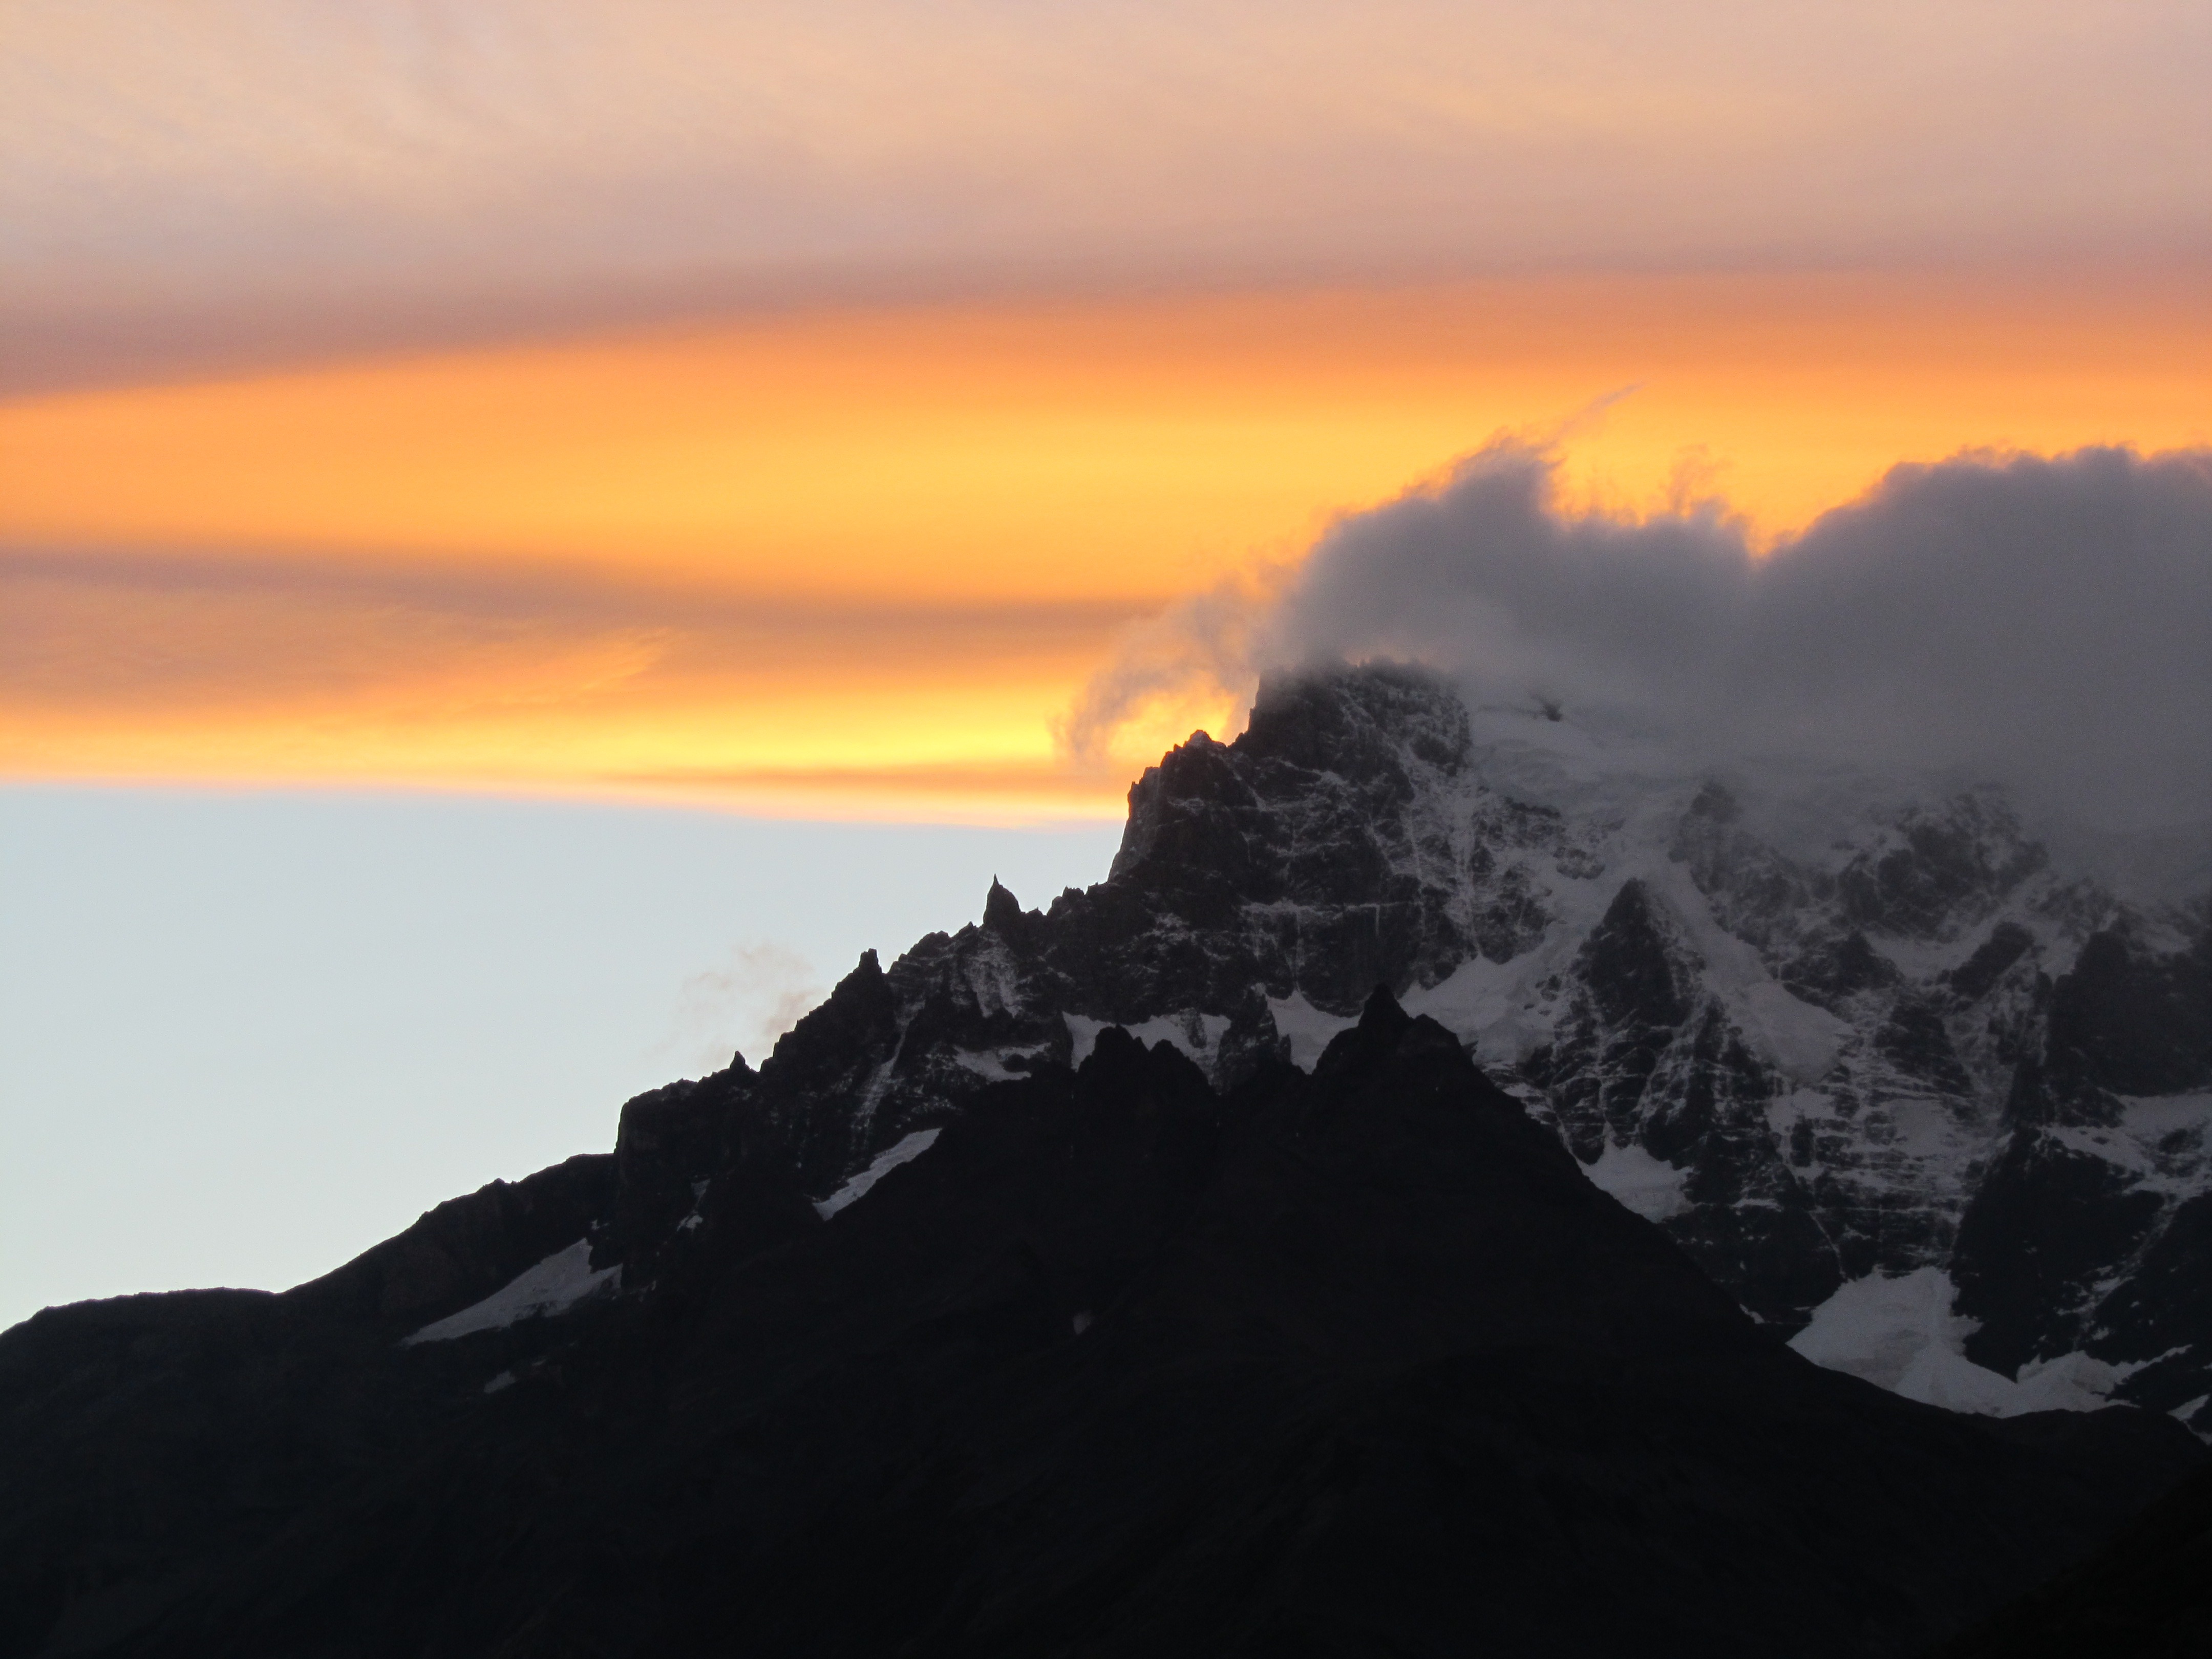
nature, horizon, mountain, cloud, sky, sunrise, sunset, sunlight, morning, hill, dawn, mountain range, dusk, evening, lighting, national park, summit, chile, patagonia, evening sky, clouds form, weather mood, landform, torres del paine, atmospheric phenomenon, mountainous landforms